Tubby Schmalz

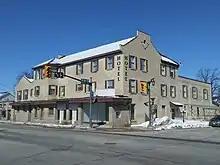
Hotel exterior

Schmalz was born on December 19, 1916, in Breslau, Ontario. He was one of eight children to Charles Schmalz and Alice Rhinehart, in a family of four boys and four girls. He played hockey as a youth, and was a stick boy for the Preston Riversides. He played three seasons of junior ice hockey while at school in Kitchener, followed by one season in Brantford. He graduated from St. Jerome's College then went into his father's hotel business.